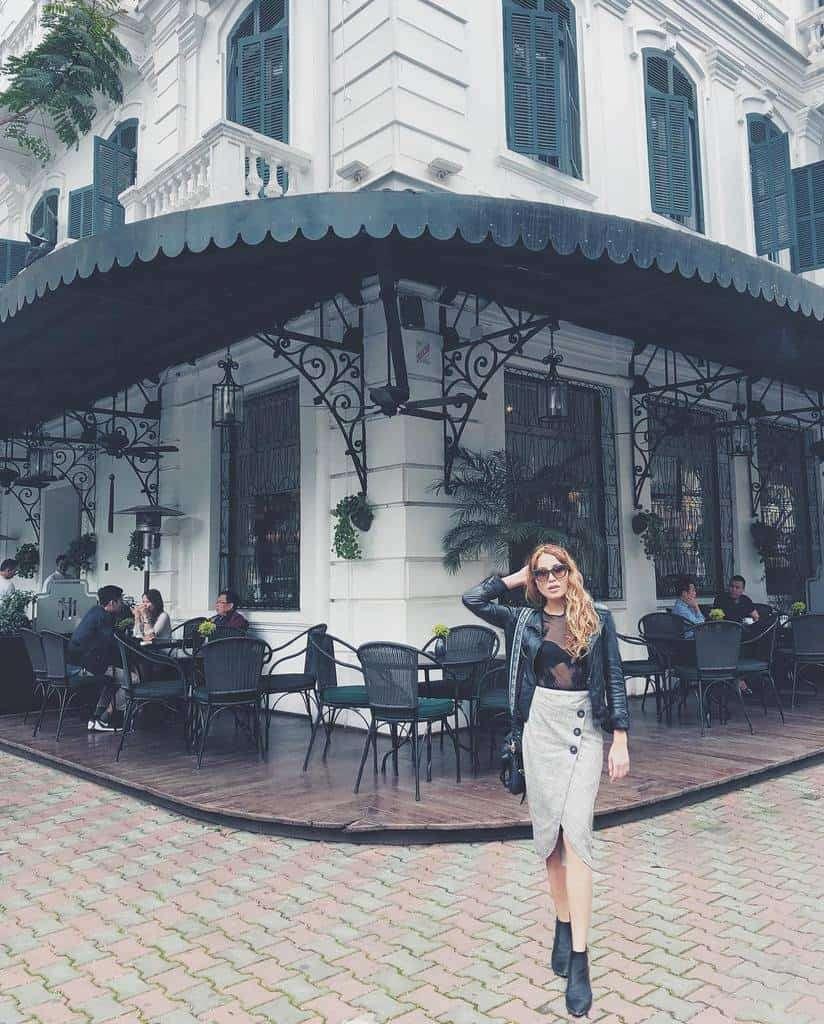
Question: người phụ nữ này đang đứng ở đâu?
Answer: ở trước một quán nước